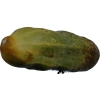
Label: cucumber